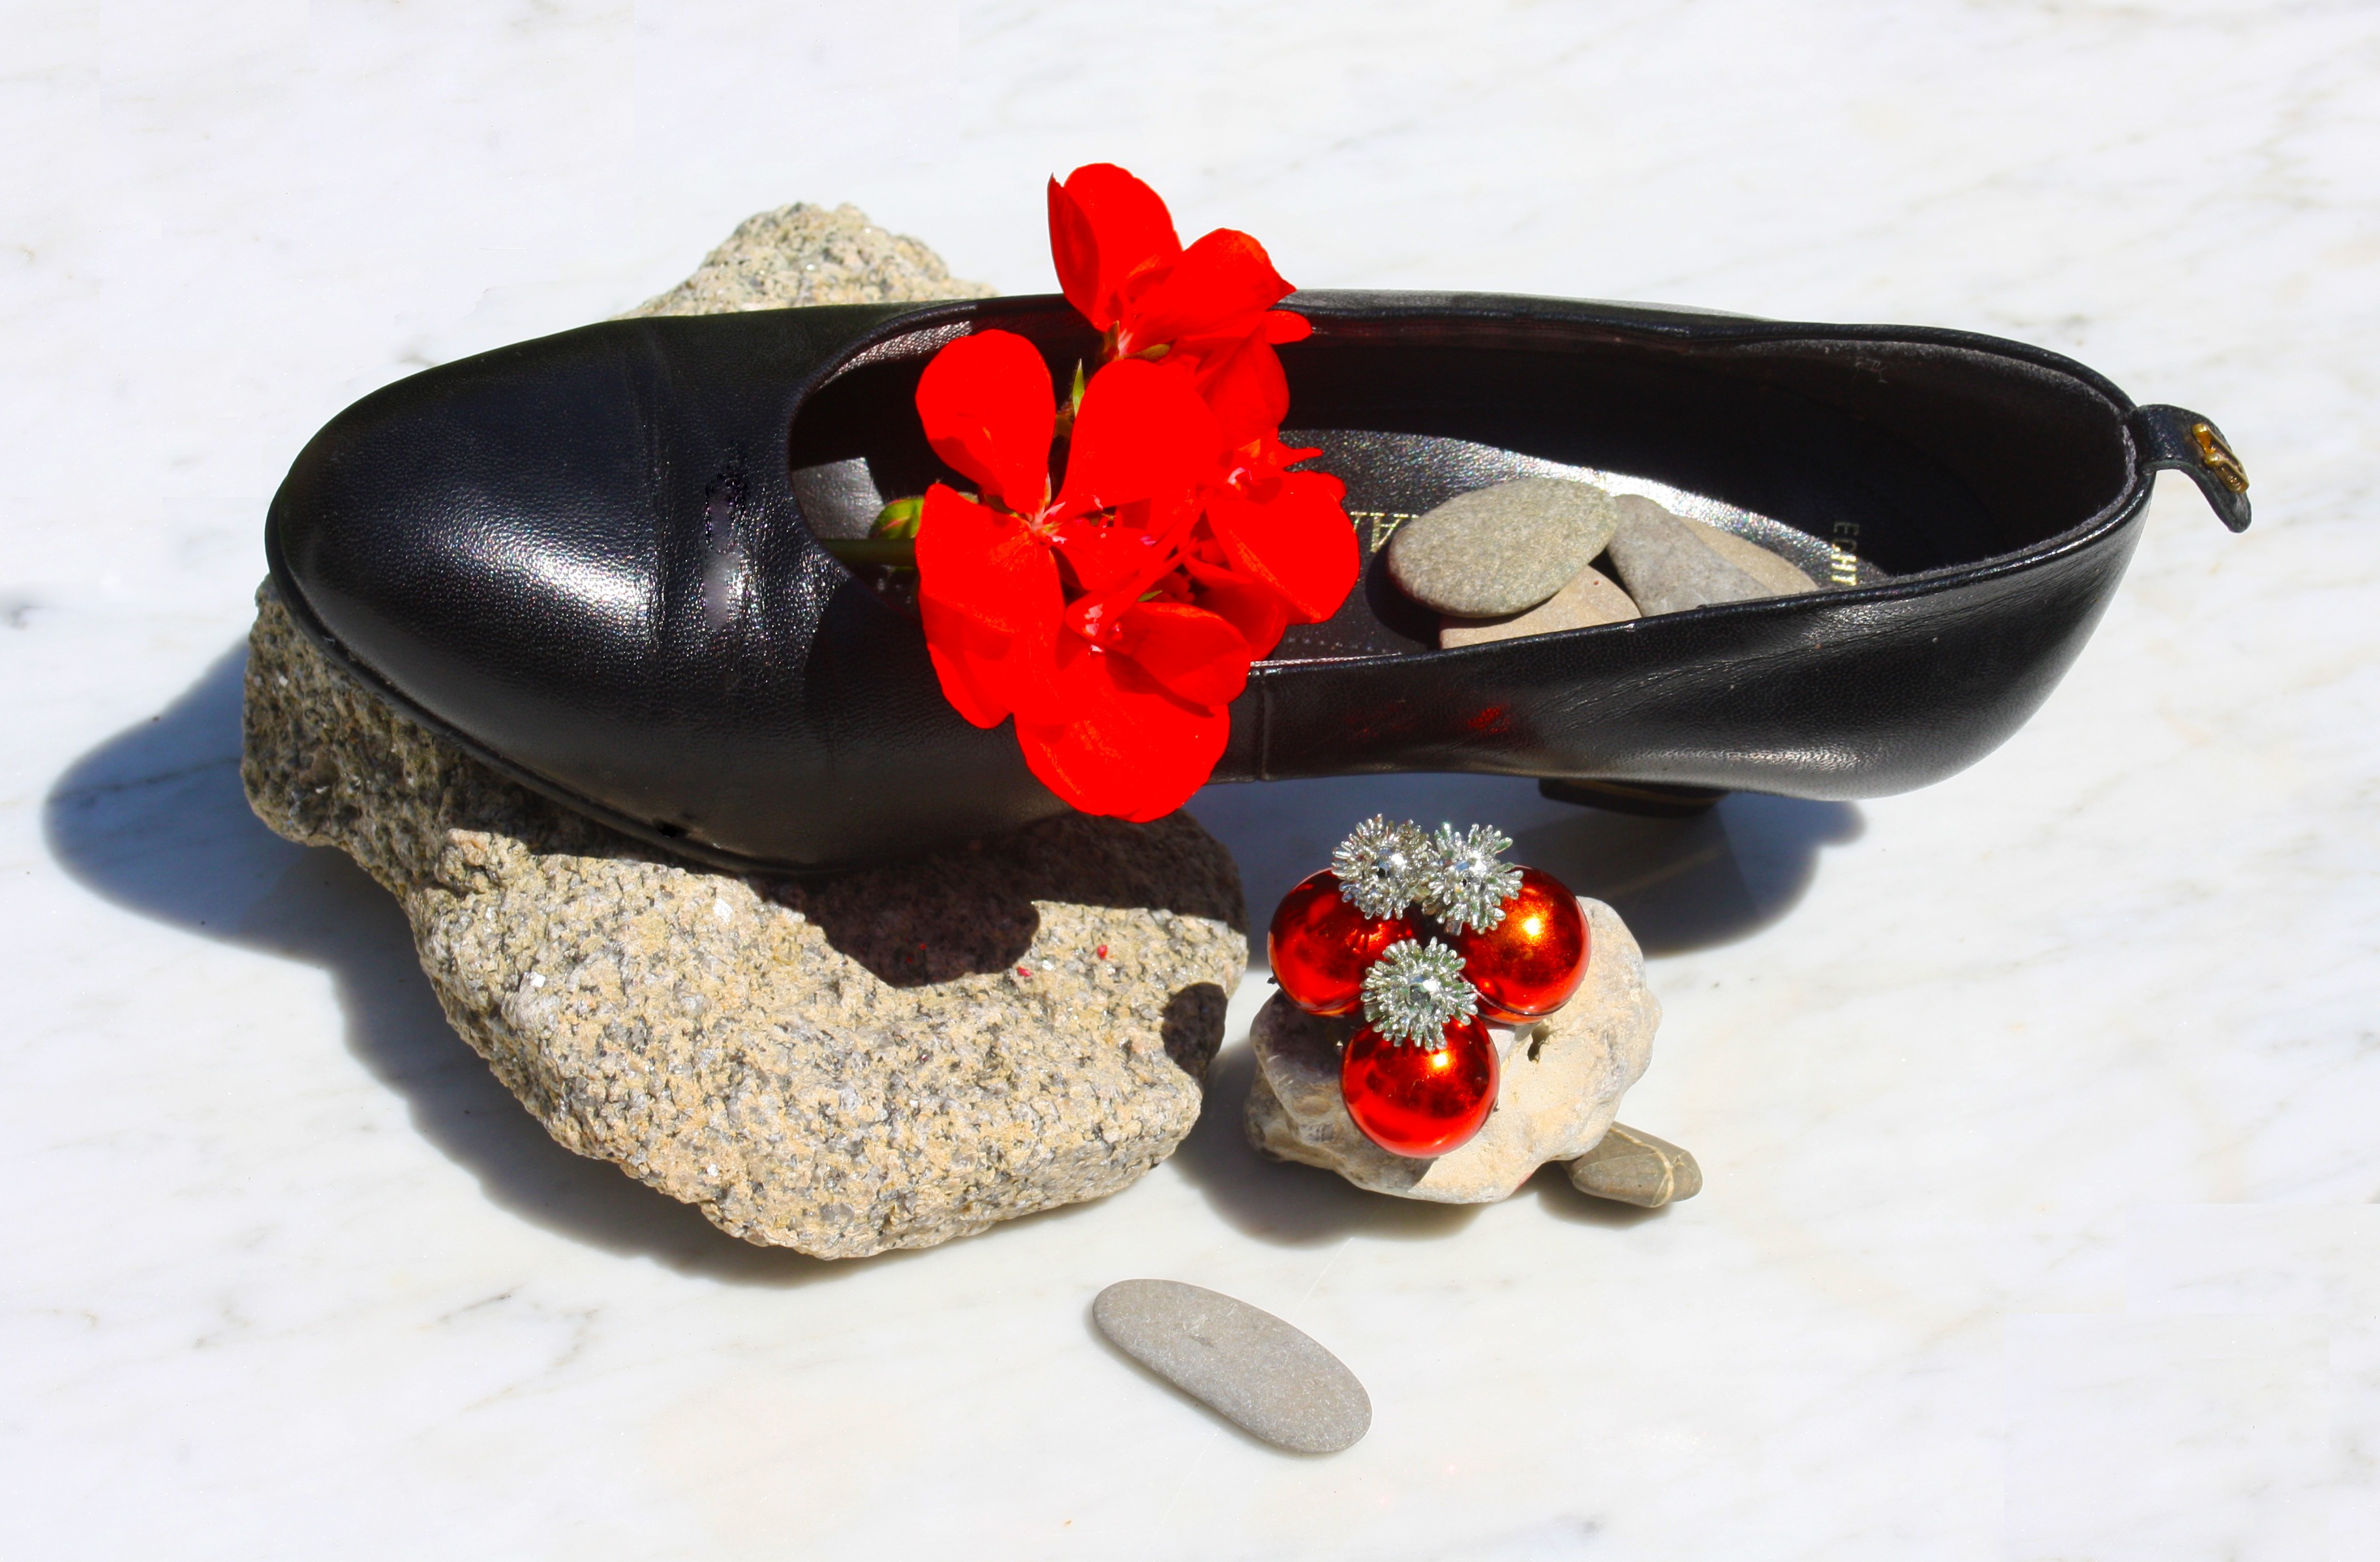
shoe, leather, flower, stone, love, evening, red, romance, cloth, make up, jewellery, geranium, shoes, footwear, marble, cherry, lipstick, gala, pumps, going out, fashion accessory